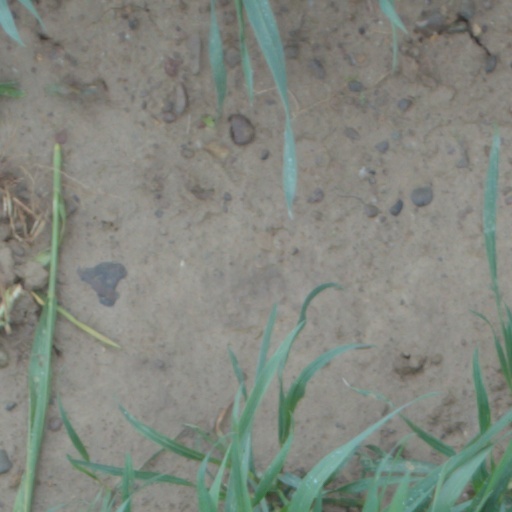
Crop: wheat